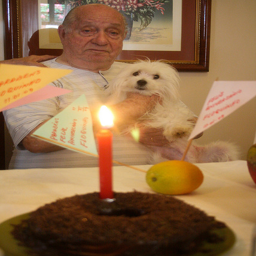
A old man holding his dog while looking at a cake with a lit candle in it.
A man holding a small white dog in front of a small candle light cake.
An old man and a cute dog with a cake with a candle.
An old man is holding a dog and looking at a cake with a candle on it and an orange with flags stuck on it.
Elderly man holding white dog looking at baked item with lit candle.